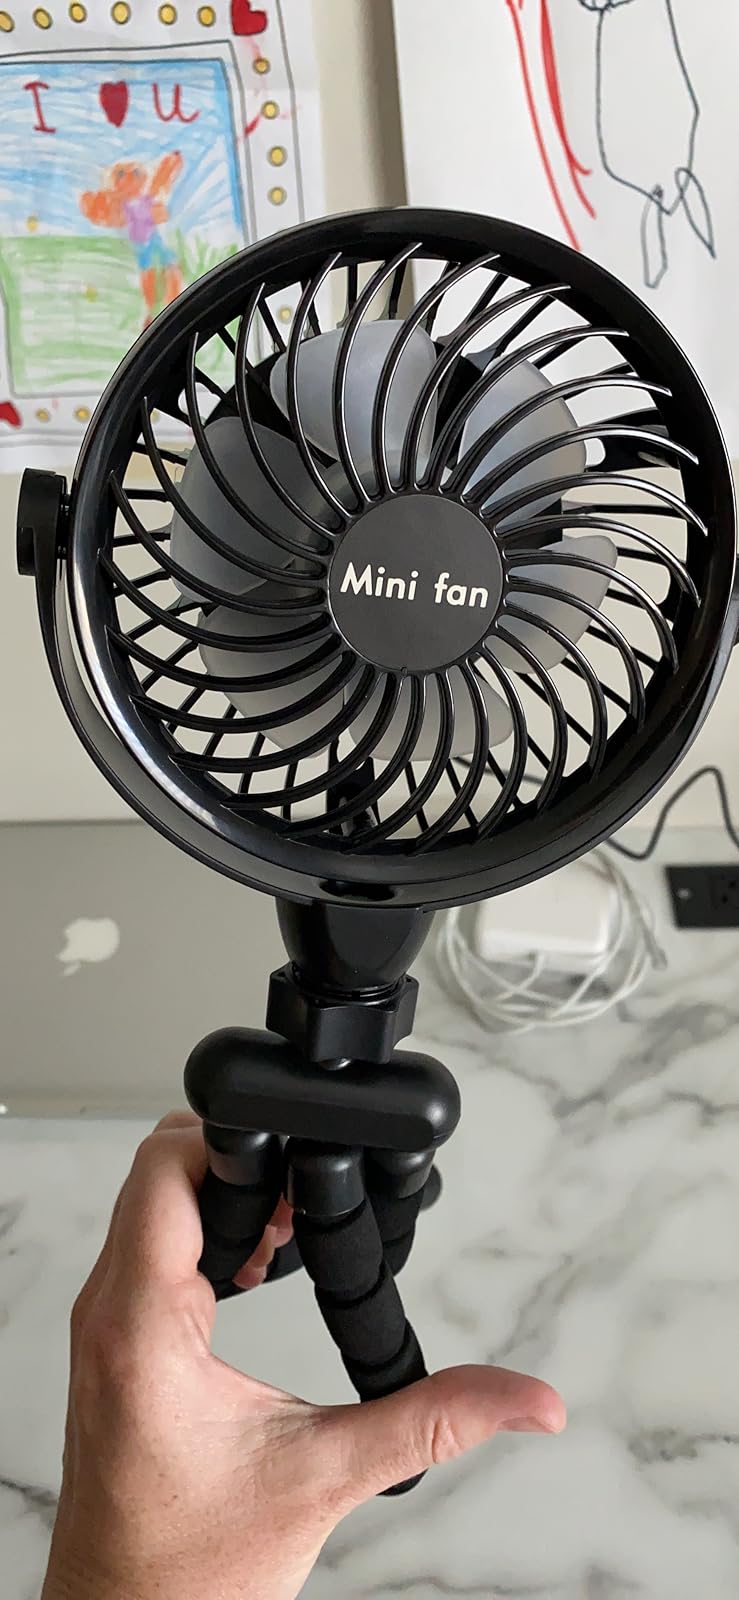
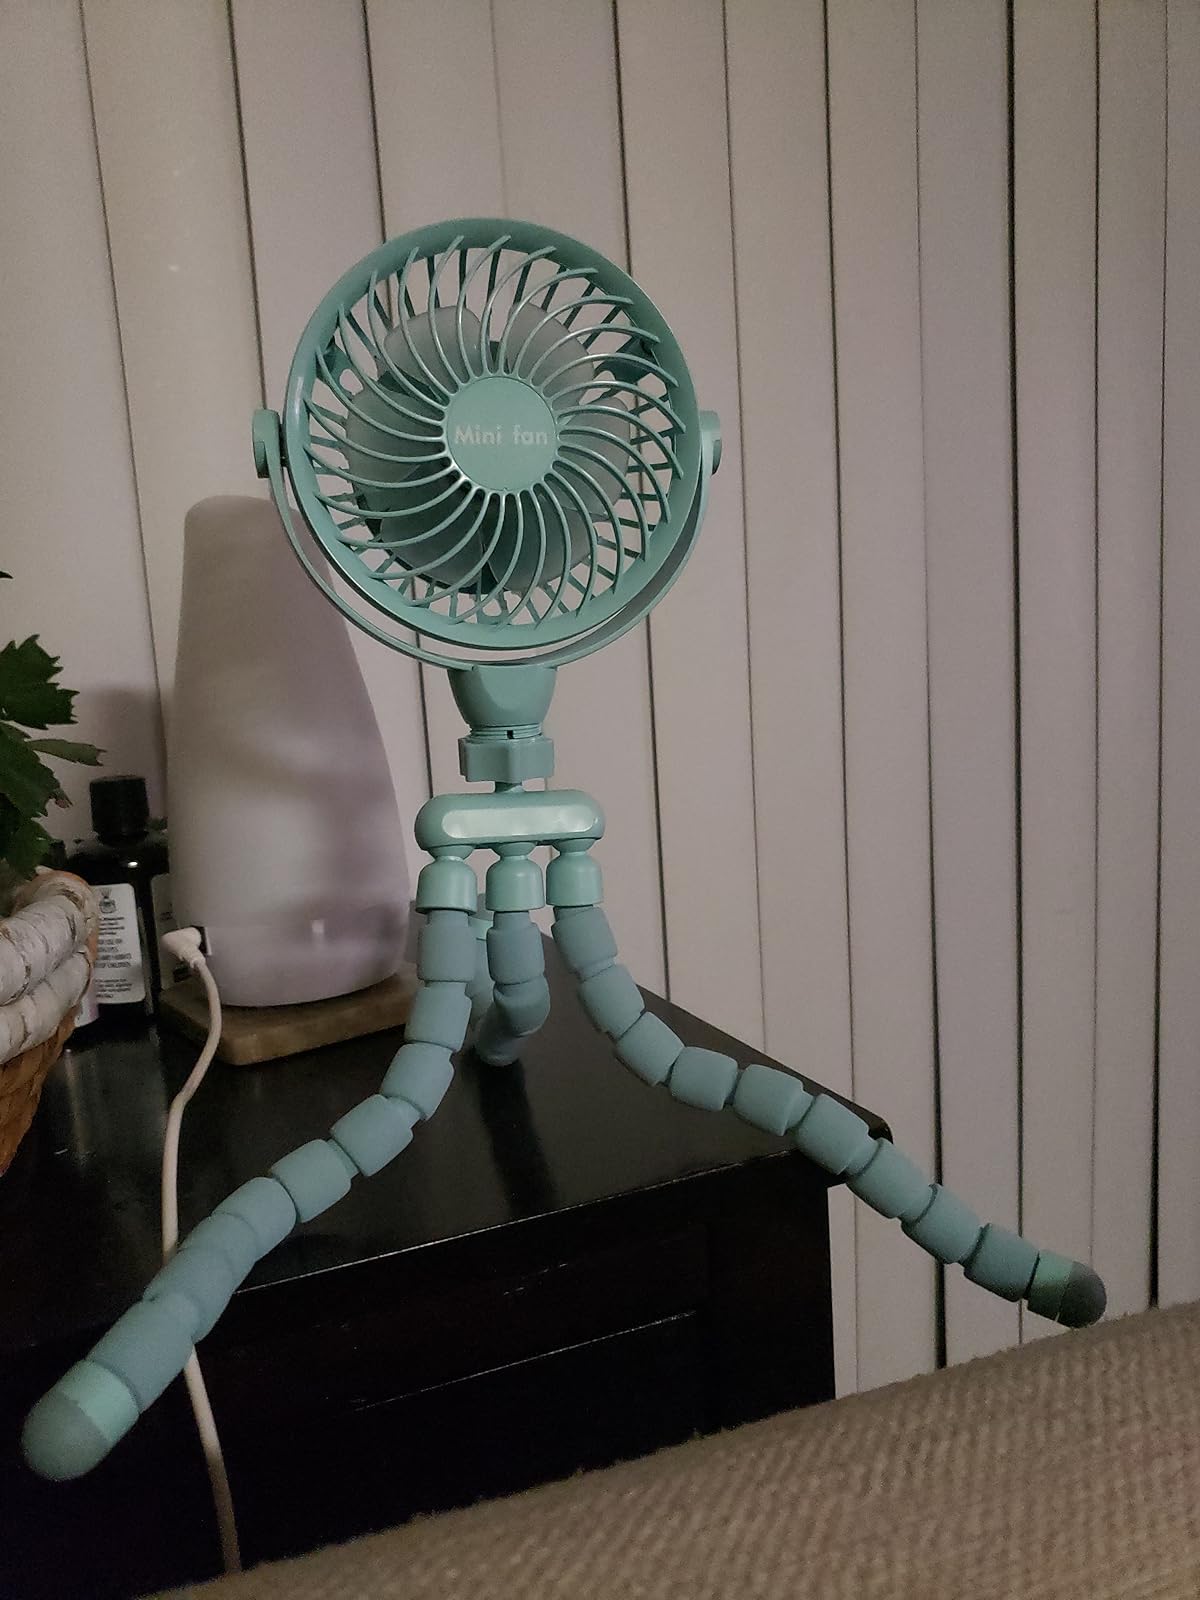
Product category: fan
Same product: no